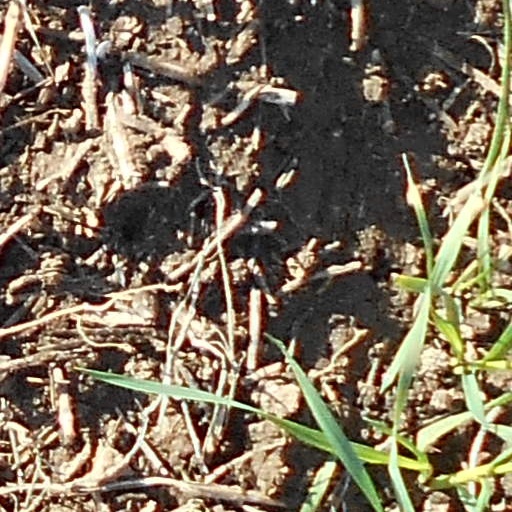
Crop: wheat